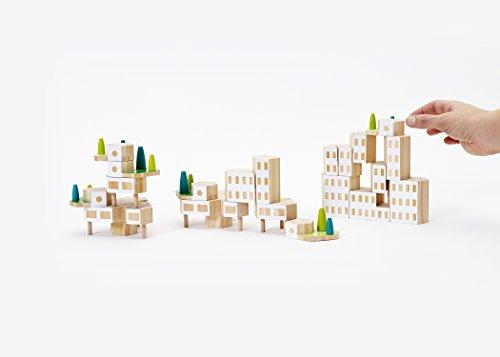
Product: Areaware Blockitecture Garden City Mega Set
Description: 20 piece set.
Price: $74.83
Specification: ProductDimensions:11.2x2.8x12.2inches|ItemWeight:2pounds|ShippingWeight:2.15pounds(Viewshippingratesandpolicies)|DomesticShipping:ItemcanbeshippedwithinU.S.|InternationalShipping:ThisitemcanbeshippedtoselectcountriesoutsideoftheU.S.LearnMore|ASIN:B01I3D2V1G|Itemmodelnumber:JPBLGC|Manufacturerrecommendedage:3yearsandup